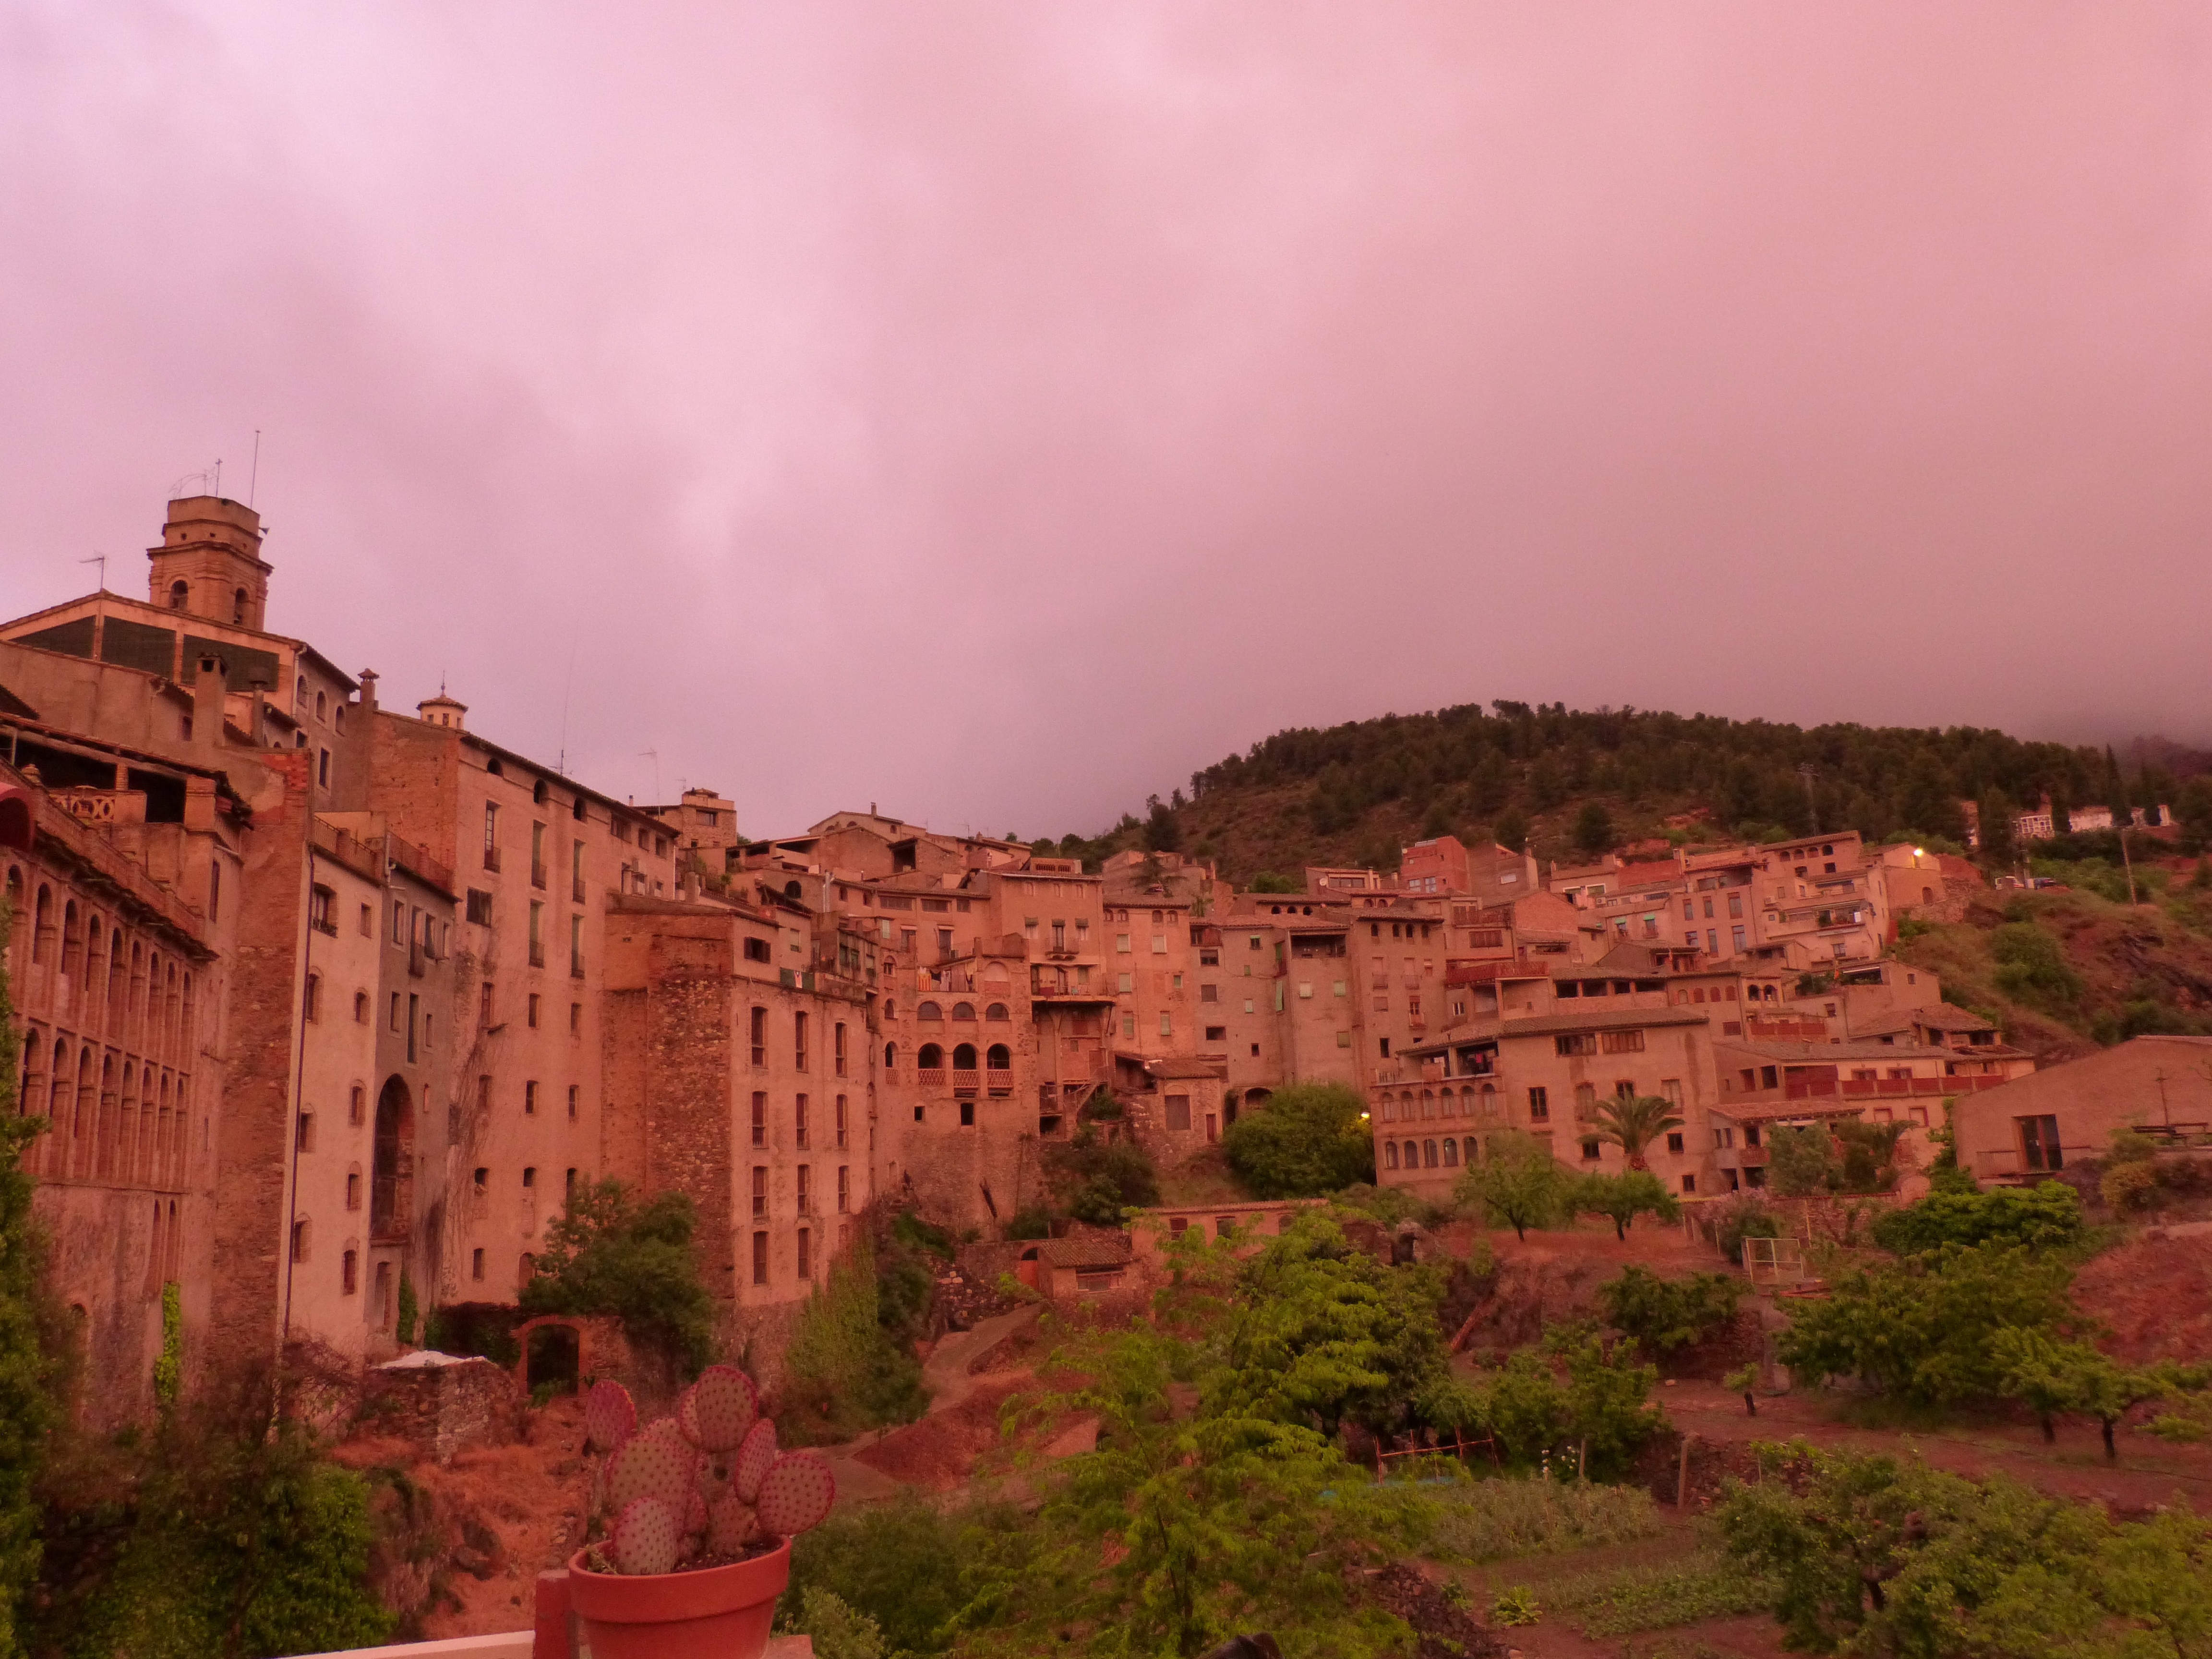
landscape, rock, people, sky, sunset, valley, cityscape, red, terrain, temple, ruins, landscapes, ancient history